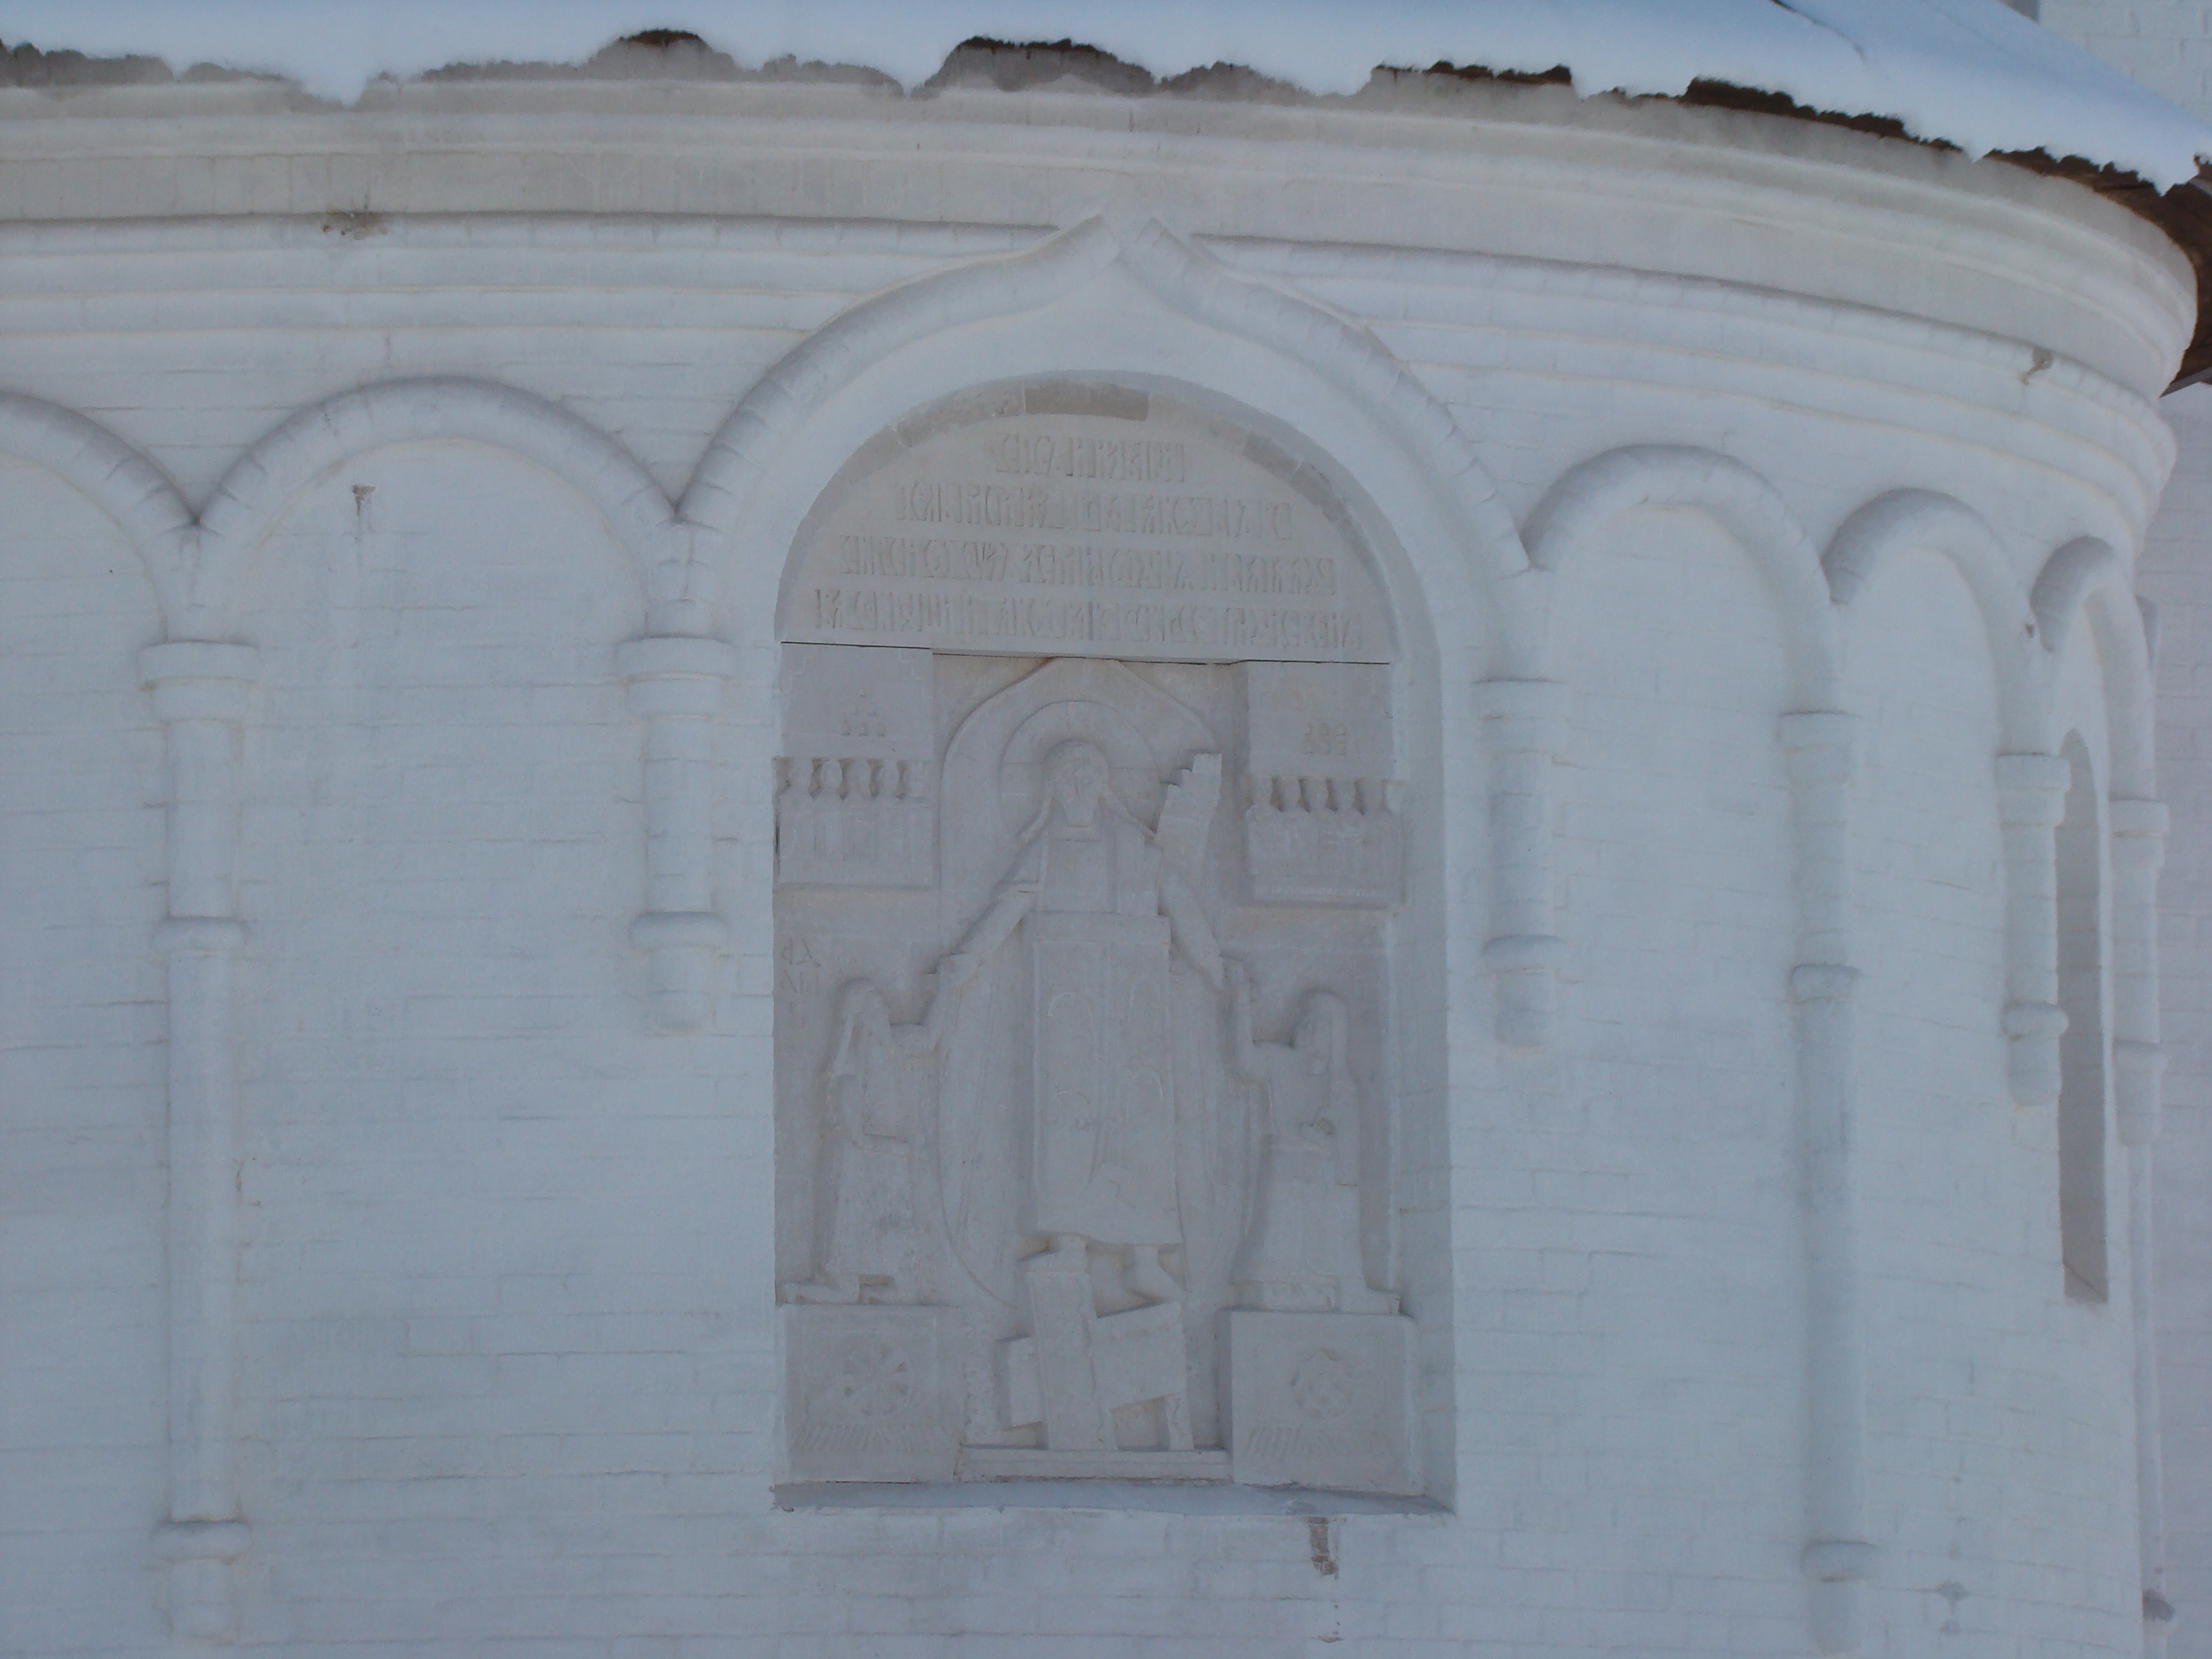
architecture, structure, building, arch, column, facade, door, sony, russia, moscowregion, dsc, h9, dsch9, peredelkino, stone carving